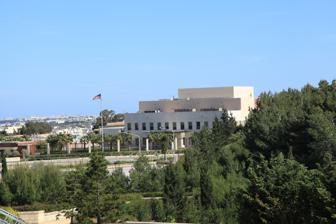
Building: Embassy of the United States, Attard
Country: Unknown
Year built: 2011
Diplomatic mission Embassy of the United States, Attard Location Attard , Malta Address Ta' Qali National Park Attard ATD 4000 Coordinates 35°53′27.97″N 14°25′34.81″E / 35.8911028°N 14.4263361°E / 35.8911028; 14.4263361 Ambassador Constance J. Milstein Website mt .usembassy .gov The Embassy of the United States of America in Malta ( Maltese : L-Ambaxxata tal-Istati Uniti tal-Amerka ) is the diplomatic mission of United States of America to the Republic of Malta . The embassy building, opened in 2011, consists of a 10 acres (40,000 m 2 ) compound at Ta' Qali National Park in Attard , Malta. Apart from the embassy building, there is also the official residence of the ambassador, at Villa Apap Bologna, also in Attard. Constance J. Milstein serves as the United States ambassador to Malta since October 2022. History Main article: Malta–United States relations The United States first established a consular presence in Malta in 1796, when the island was under the rule of the Order of St. John . Development House in Floriana housed the U.S. Embassy from 1974 to 2011. It is now the offices of Malta's Treasury Department. The Embassy of the United States in Malta was established upon Malta's independence from the United Kingdom on 21 September 1964. The embassy was originally located in the capital Valletta , but it eventually moved to Sliema . In the 1970s, it moved to Development House in St. Anne Street, Floriana . In 2011, the embassy was moved once again to a new building in Ta' Qali National Park in Attard . The embassy's website still lists its location as "Valletta". The Floriana embassy closed on 1 July 2011, and the new building opened on 5 July 2011 and was officially inaugurated on 15 July. It was built on 10 acres (40,000 m 2 ) of land, on the site of the former election counting hall which was purchased from the Government of Malta in 2006 for €14.6 million. Construction cost €88.5 million, and more than 800 workers were involved in the works. The embassy moved in order to have a larger and better working environment, but also for security purposes. Local residents in Attard have complained of drainage problems coming from the American Embassy, which is a possible health problem in the area that adds to the flooding accumulation. The embassy is found next to an area designated as a commercial zone. The embassy employs over 125 people, some American and some Maltese. The building includes an Information Resource Center, a conference room and a cultural center. It is certified as a LEED green building. See also Malta–United States relations List of ambassadors of the United States to Malta Embassy of Malta in Washington, D.C. References